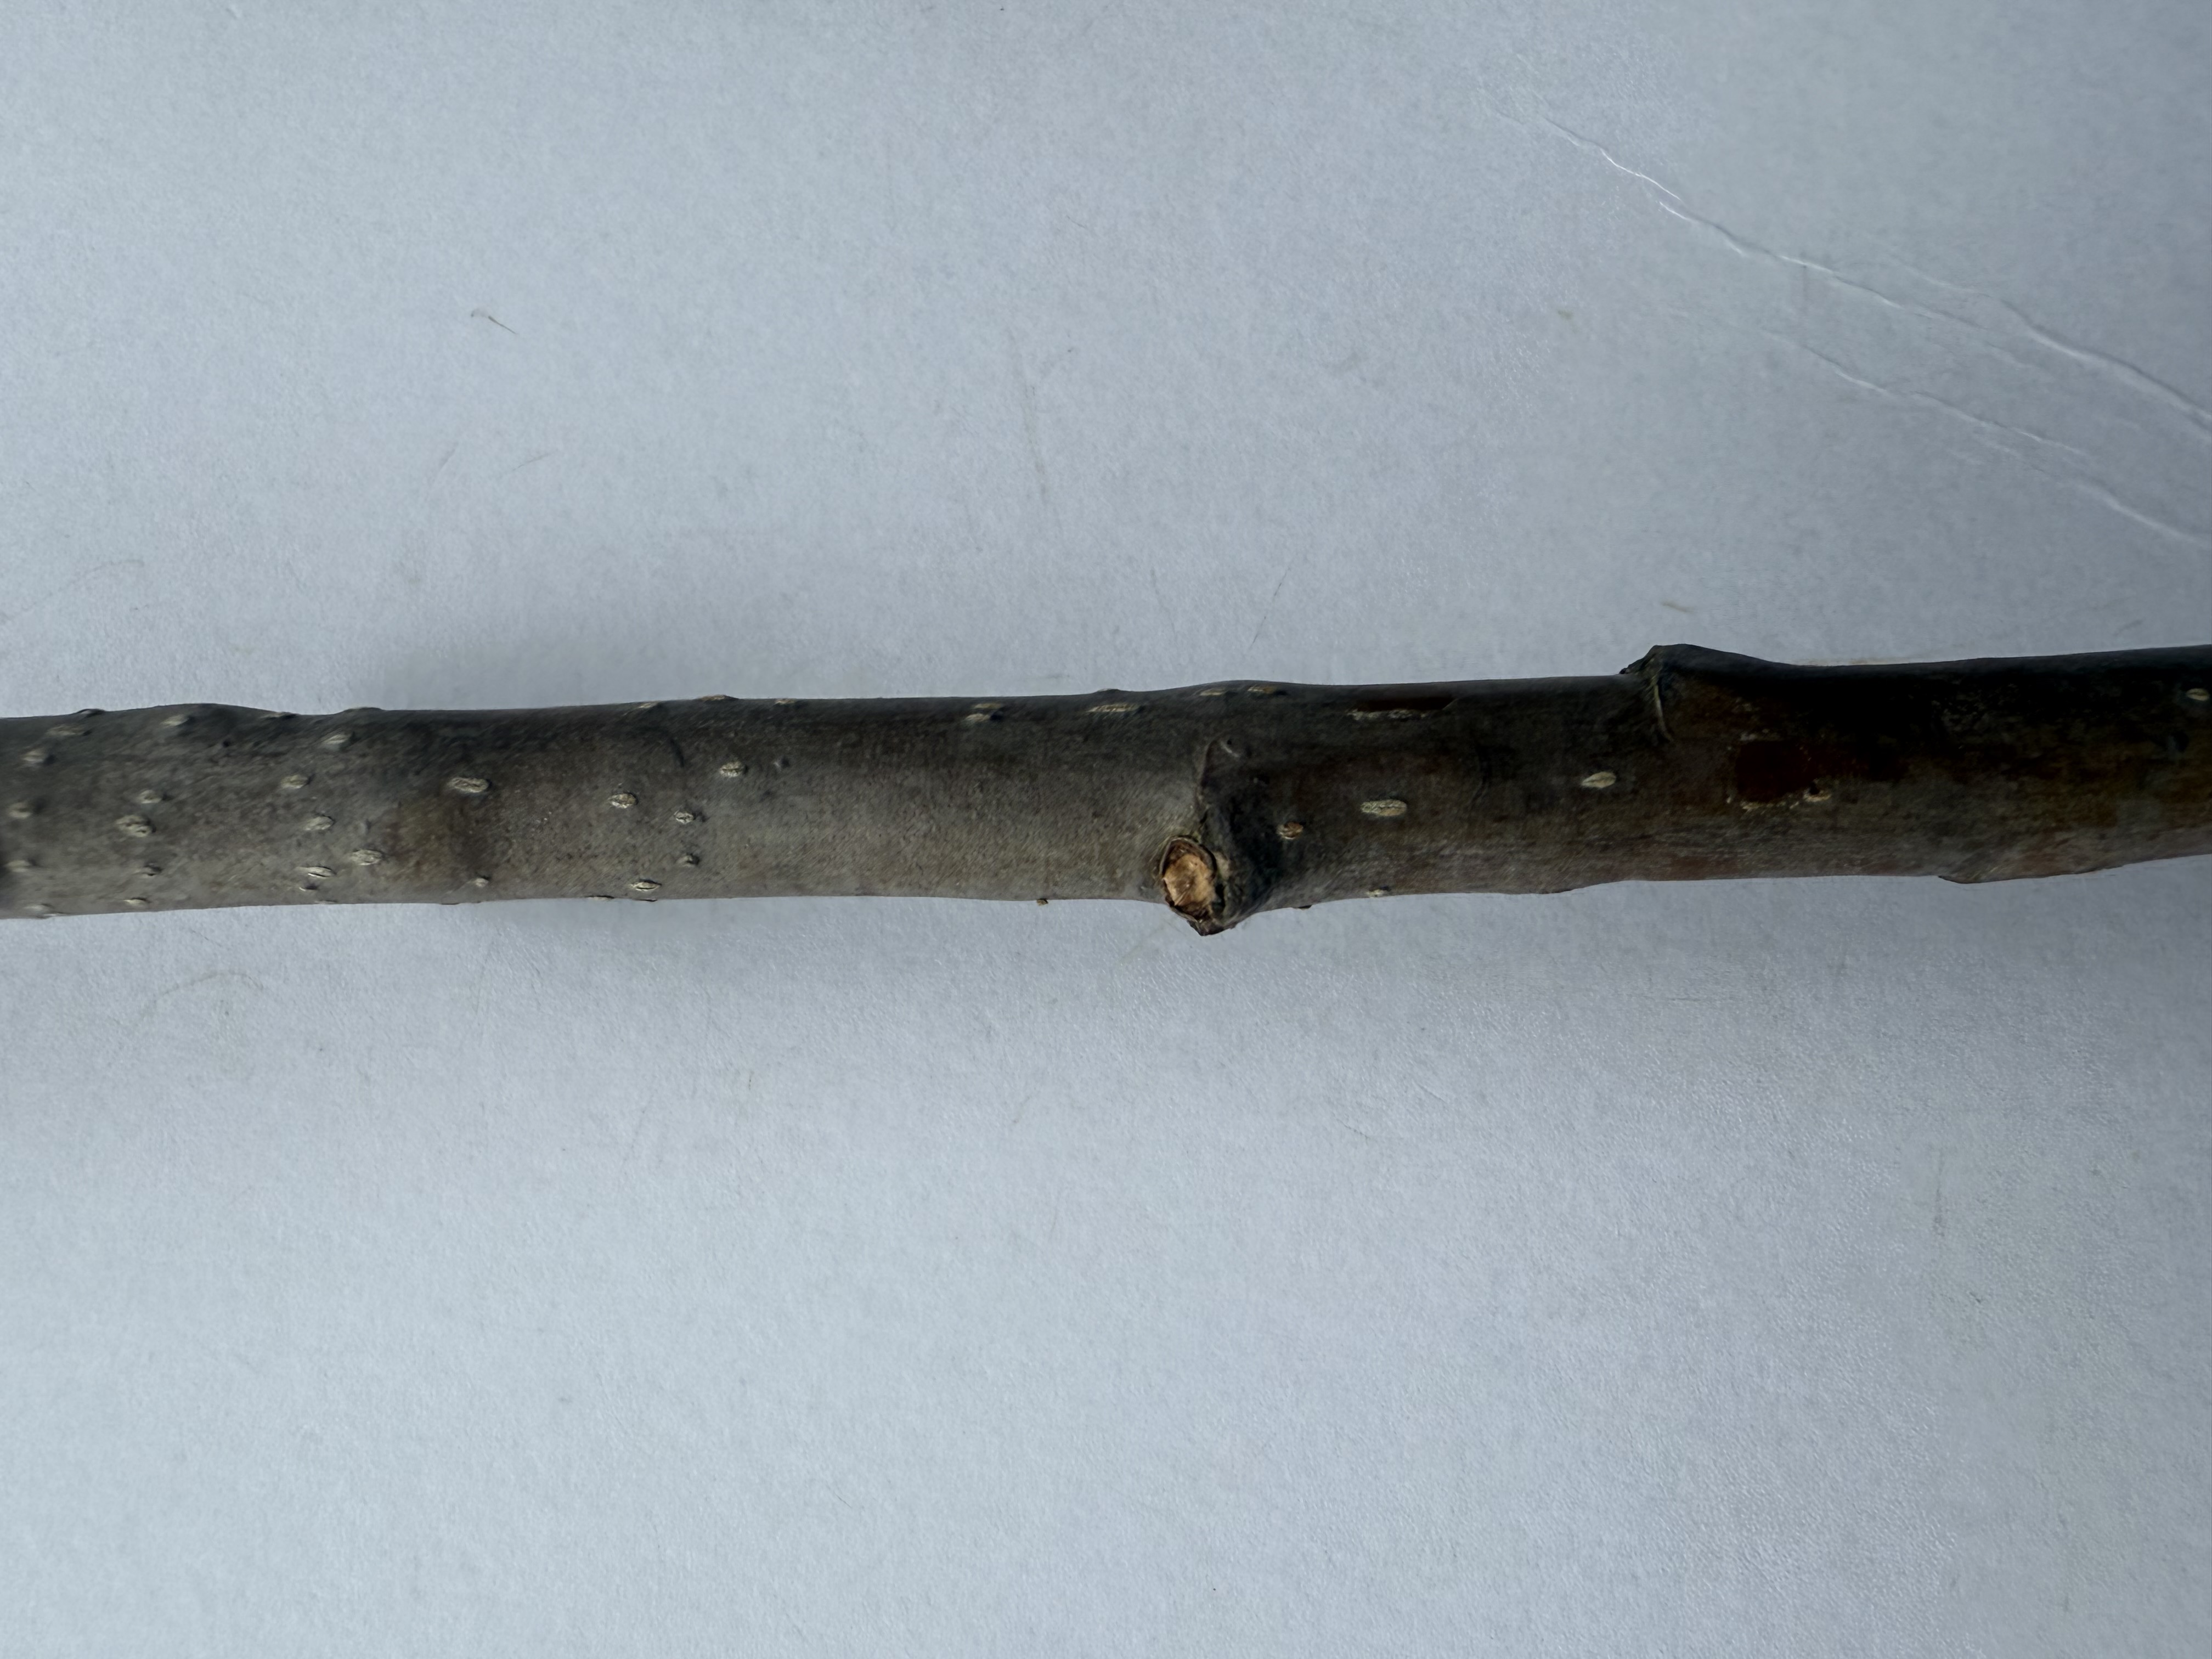
Variety: Nashi Pear